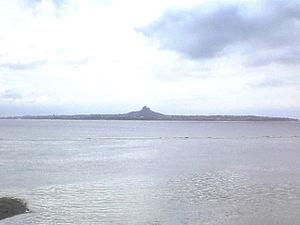
Le mont Gusuku est une montagne culminant à 172 m d'altitude sur Ie-jima, dans le village de Ie de la préfecture d'Okinawa au Japon.